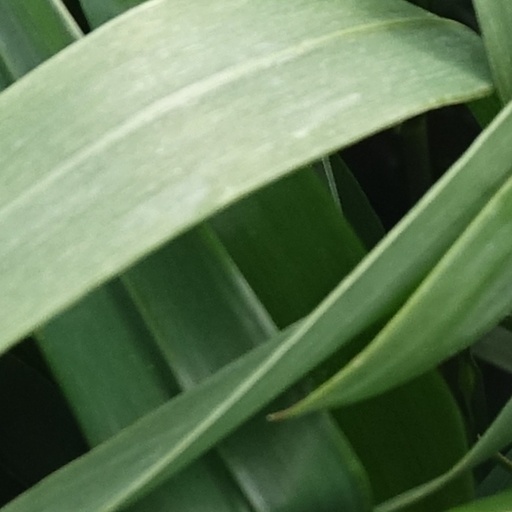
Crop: wheat